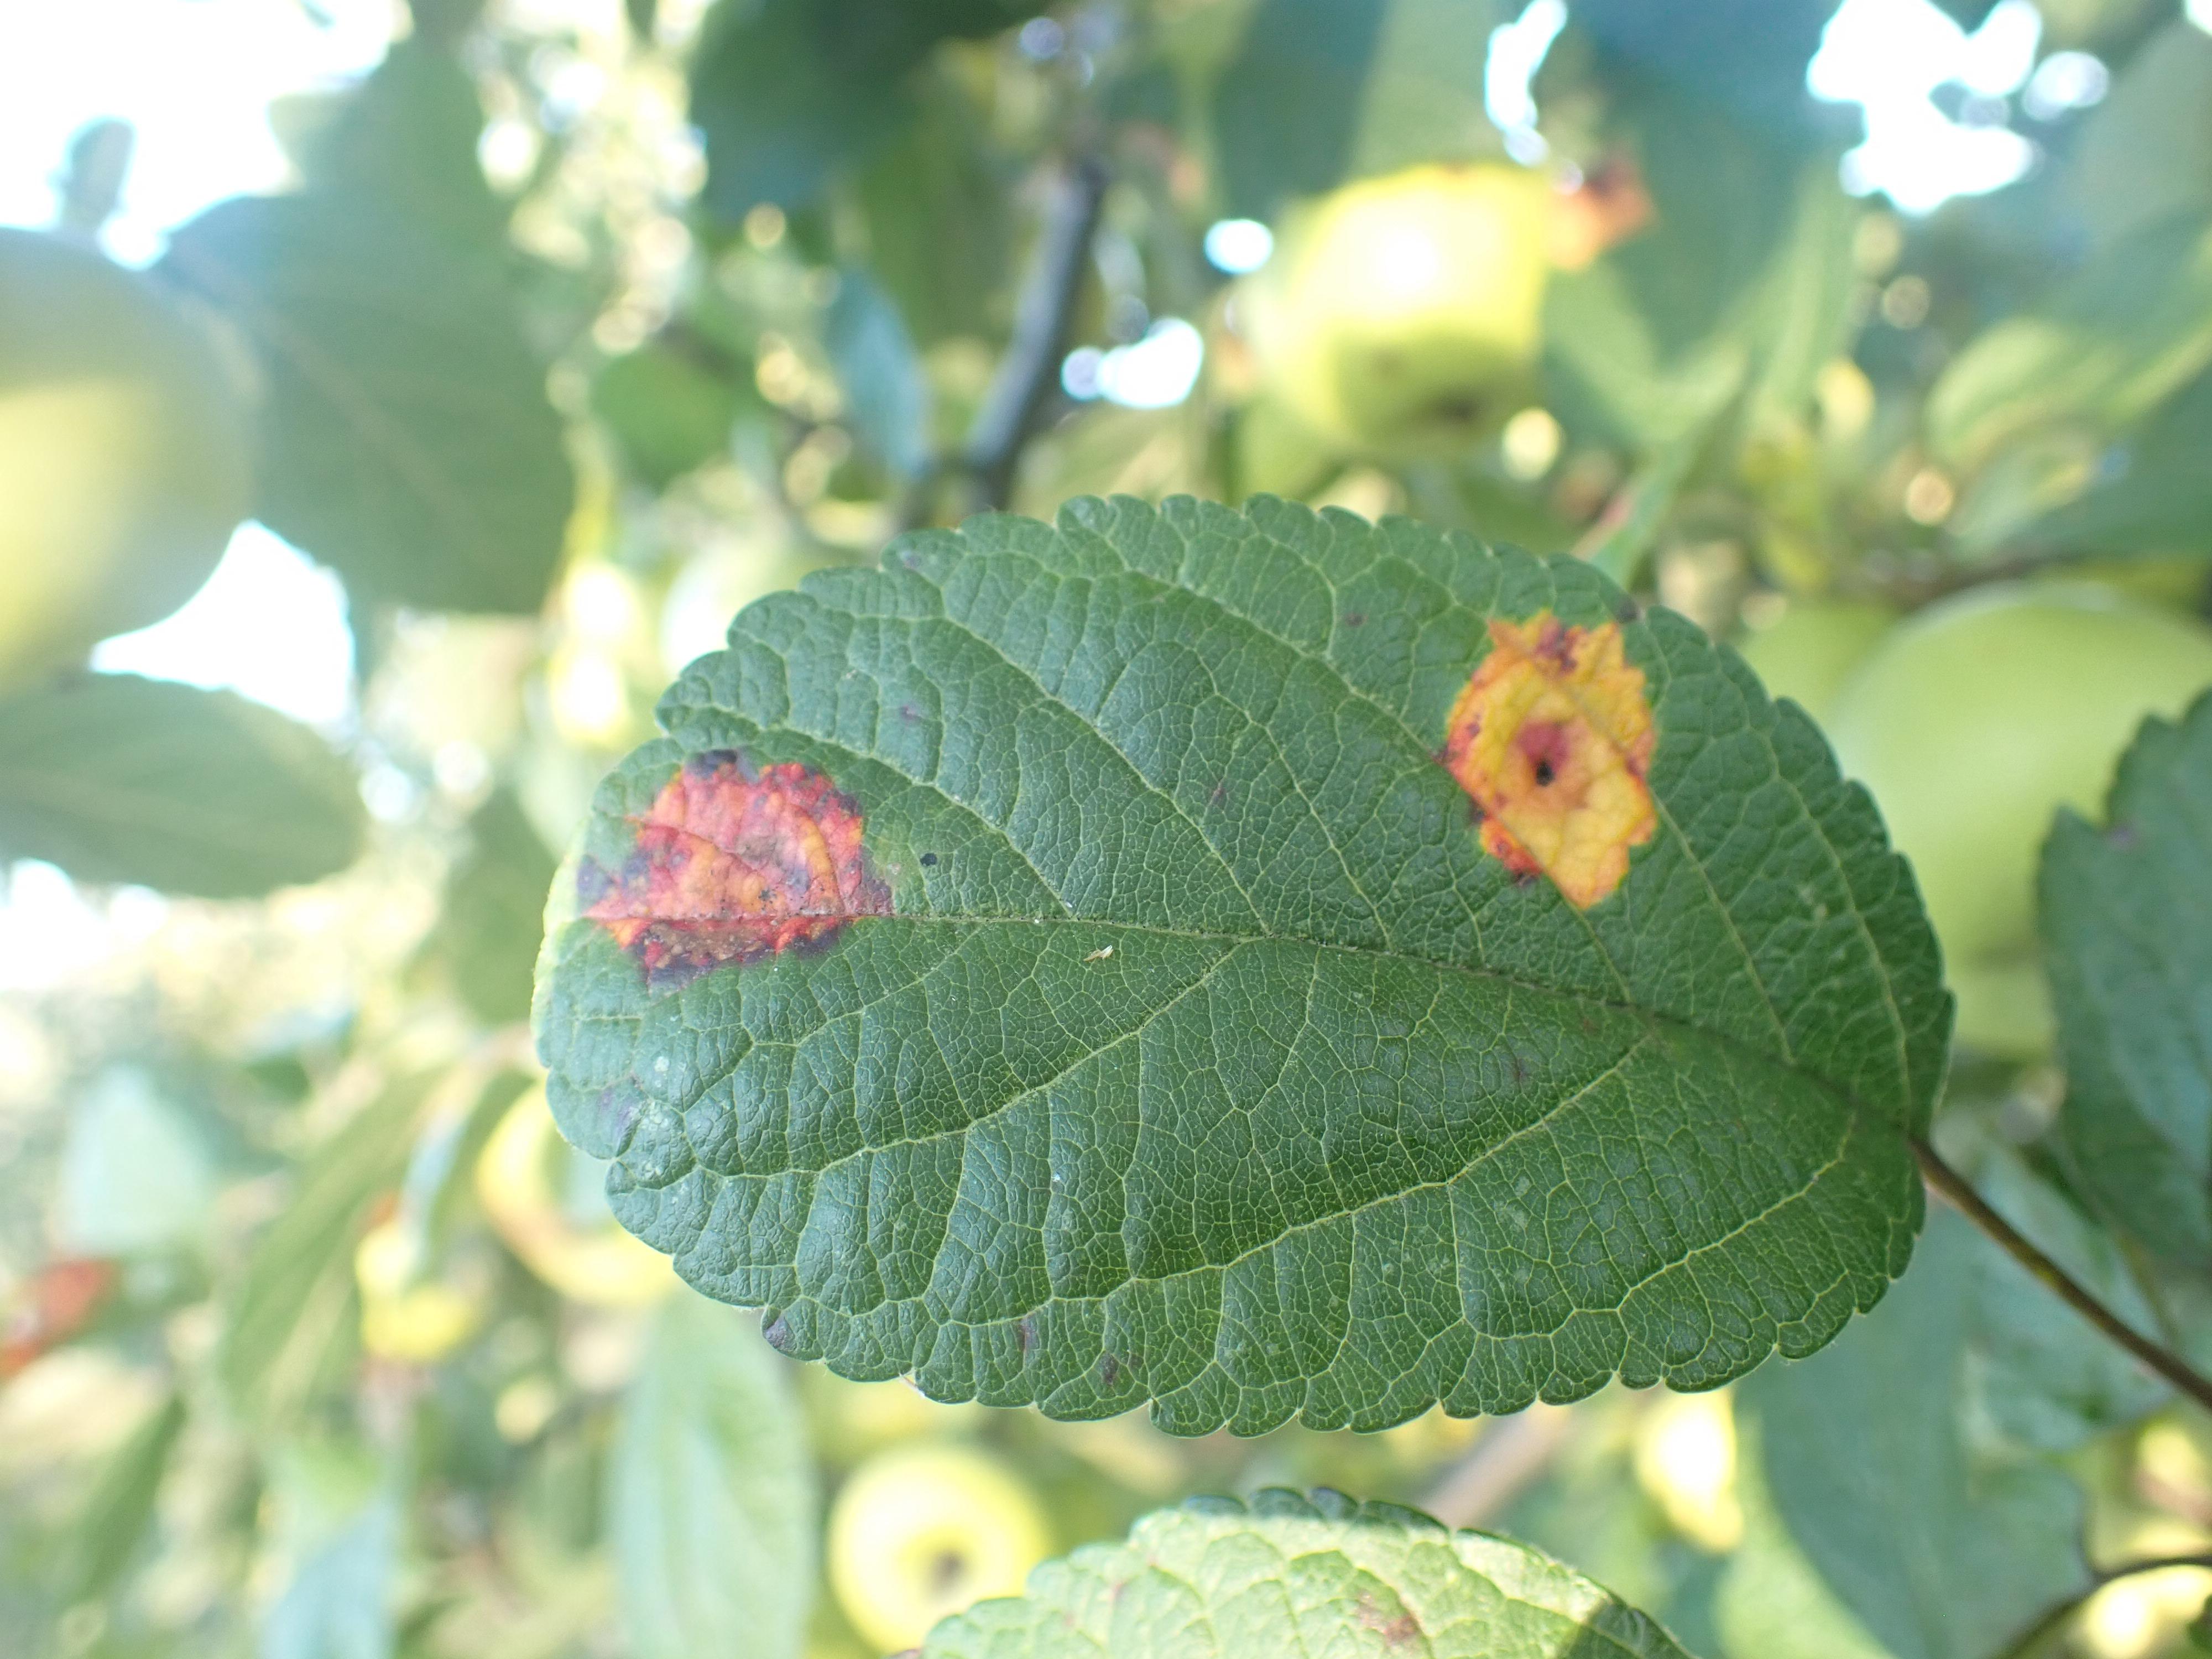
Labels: rust